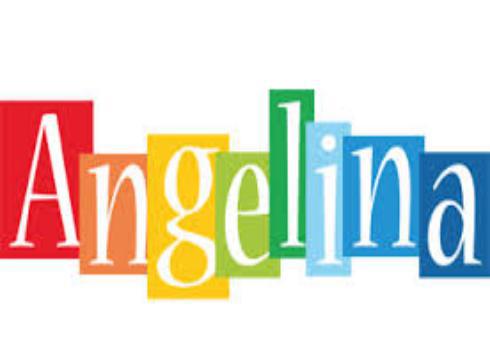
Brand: Angelina
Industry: Others